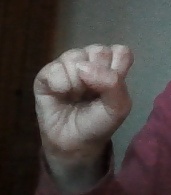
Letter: saad